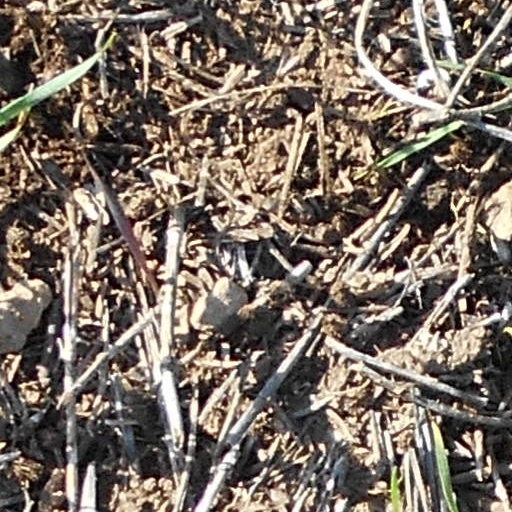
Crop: wheat